Woollen industry in Wales

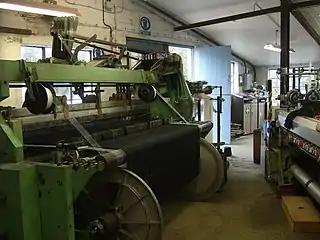
Loom at Melin Tregwynt

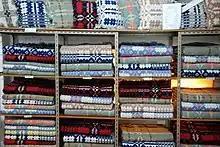
Double-woven tapestry blankets in the factory shop at Melin Brynkir.

During the Industrial Revolution the Teifi Valley between Ceredigion and Carmarthenshire came to employ thousands of weavers, spinners, dyers, knitters, drapers and tailors.